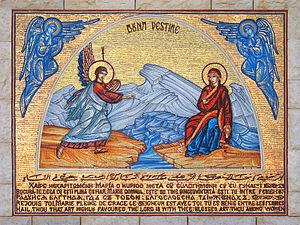
Église Orthodoxe Grecque de l’Annonciation, Nazareth, Israël.